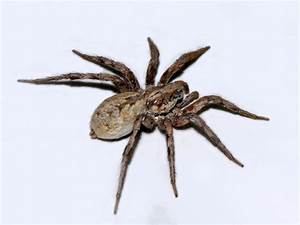
Label: spider